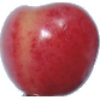
Label: cherry_rainier